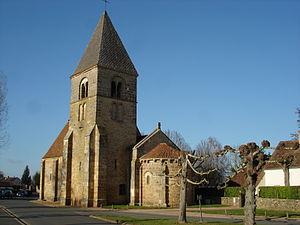
Lacs (36)
Lacs est une commune française située dans le département de l'Indre, en région Centre-Val de Loire.
La liste des édifices religieux de l'Indre, est une liste des lieux de cultes, situées dans le département de l'Indre, en région Centre-Val de Loire.
L'église Saint-Martin de Lacs est une église catholique française. Elle est située sur le territoire de la commune de Lacs, dans le département de l'Indre, en région Centre-Val de Loire.